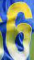
Number: 6